English Reformation

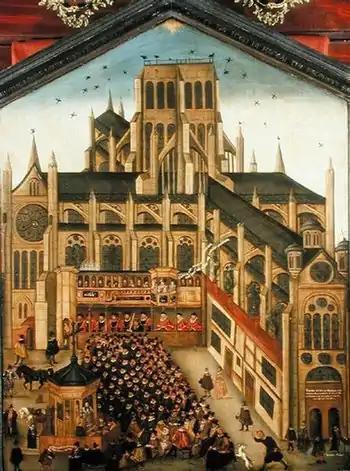
St Paul's Cross (in the lower left corner of the painting) was a prominent preaching cross on the grounds of Old St Paul's Cathedral.

Henry claimed that this lack of a male heir was because his marriage was "blighted in the eyes of God". Catherine had been his late brother's wife, and it was therefore against biblical teachings for Henry to have married her (Leviticus 20:21); a special dispensation from Pope Julius II had been needed to allow the wedding in the first place. Henry argued the marriage was never valid because the biblical prohibition was part of unbreakable divine law, and even popes could not dispense with it. In 1527, Henry asked Pope Clement VII to annul the marriage, but the Pope refused. According to canon law, the Pope could not annul a marriage on the basis of a canonical impediment previously dispensed. Clement also feared the wrath of Catherine's nephew, Holy Roman Emperor Charles V, whose troops earlier that year had sacked Rome and briefly taken the Pope prisoner.